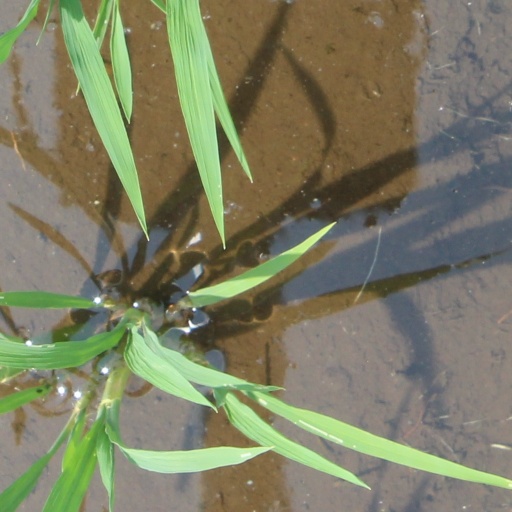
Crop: rice